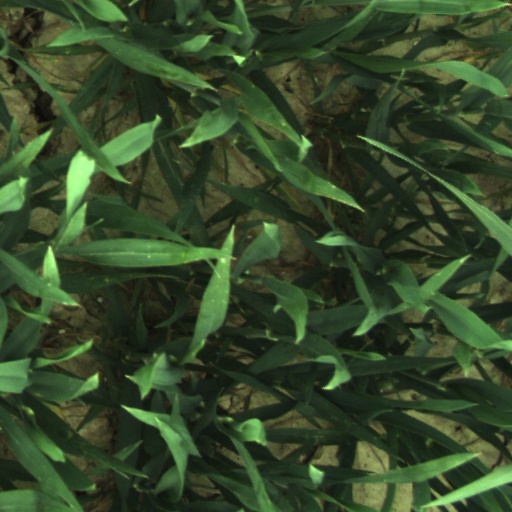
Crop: wheat